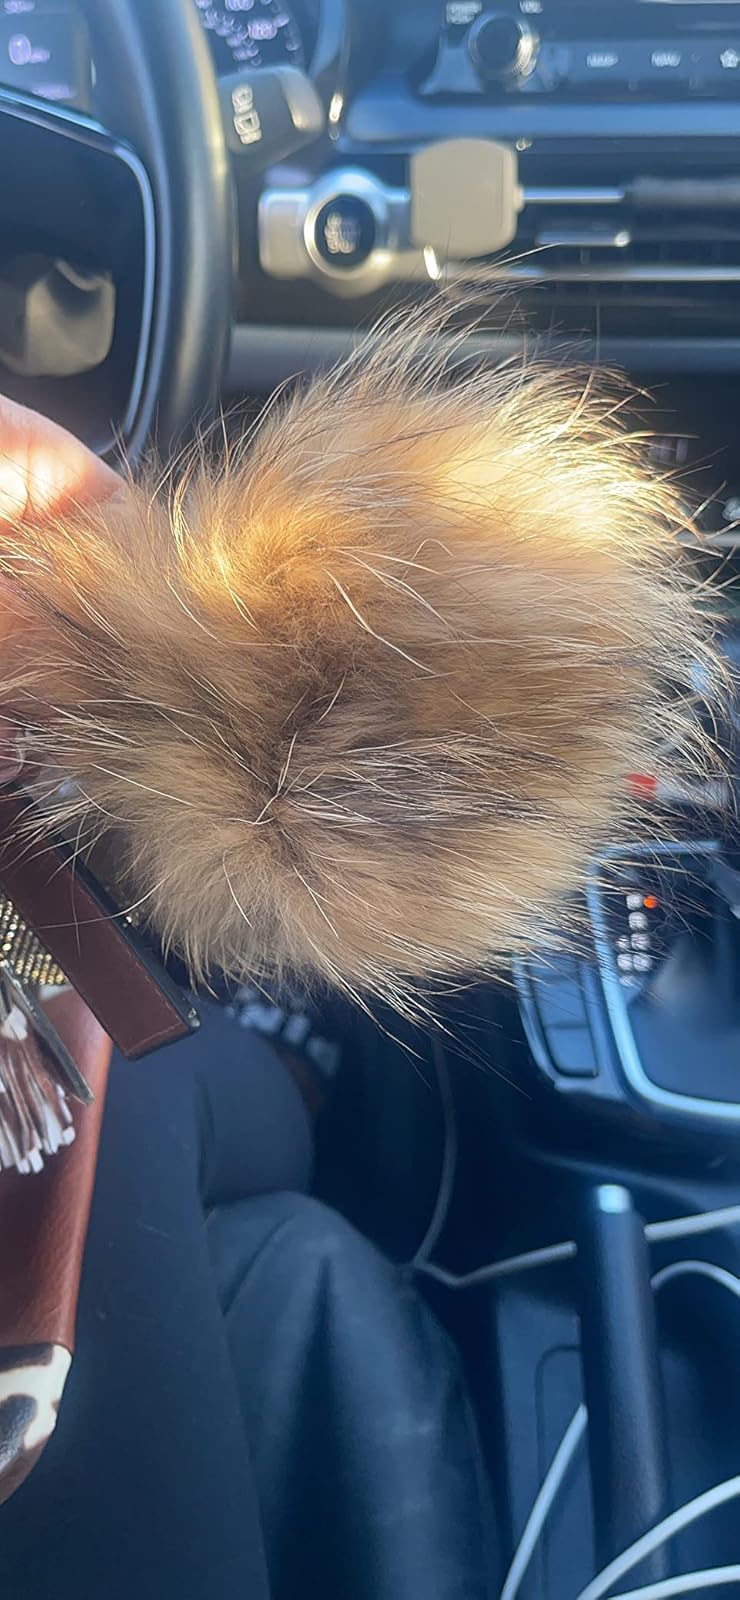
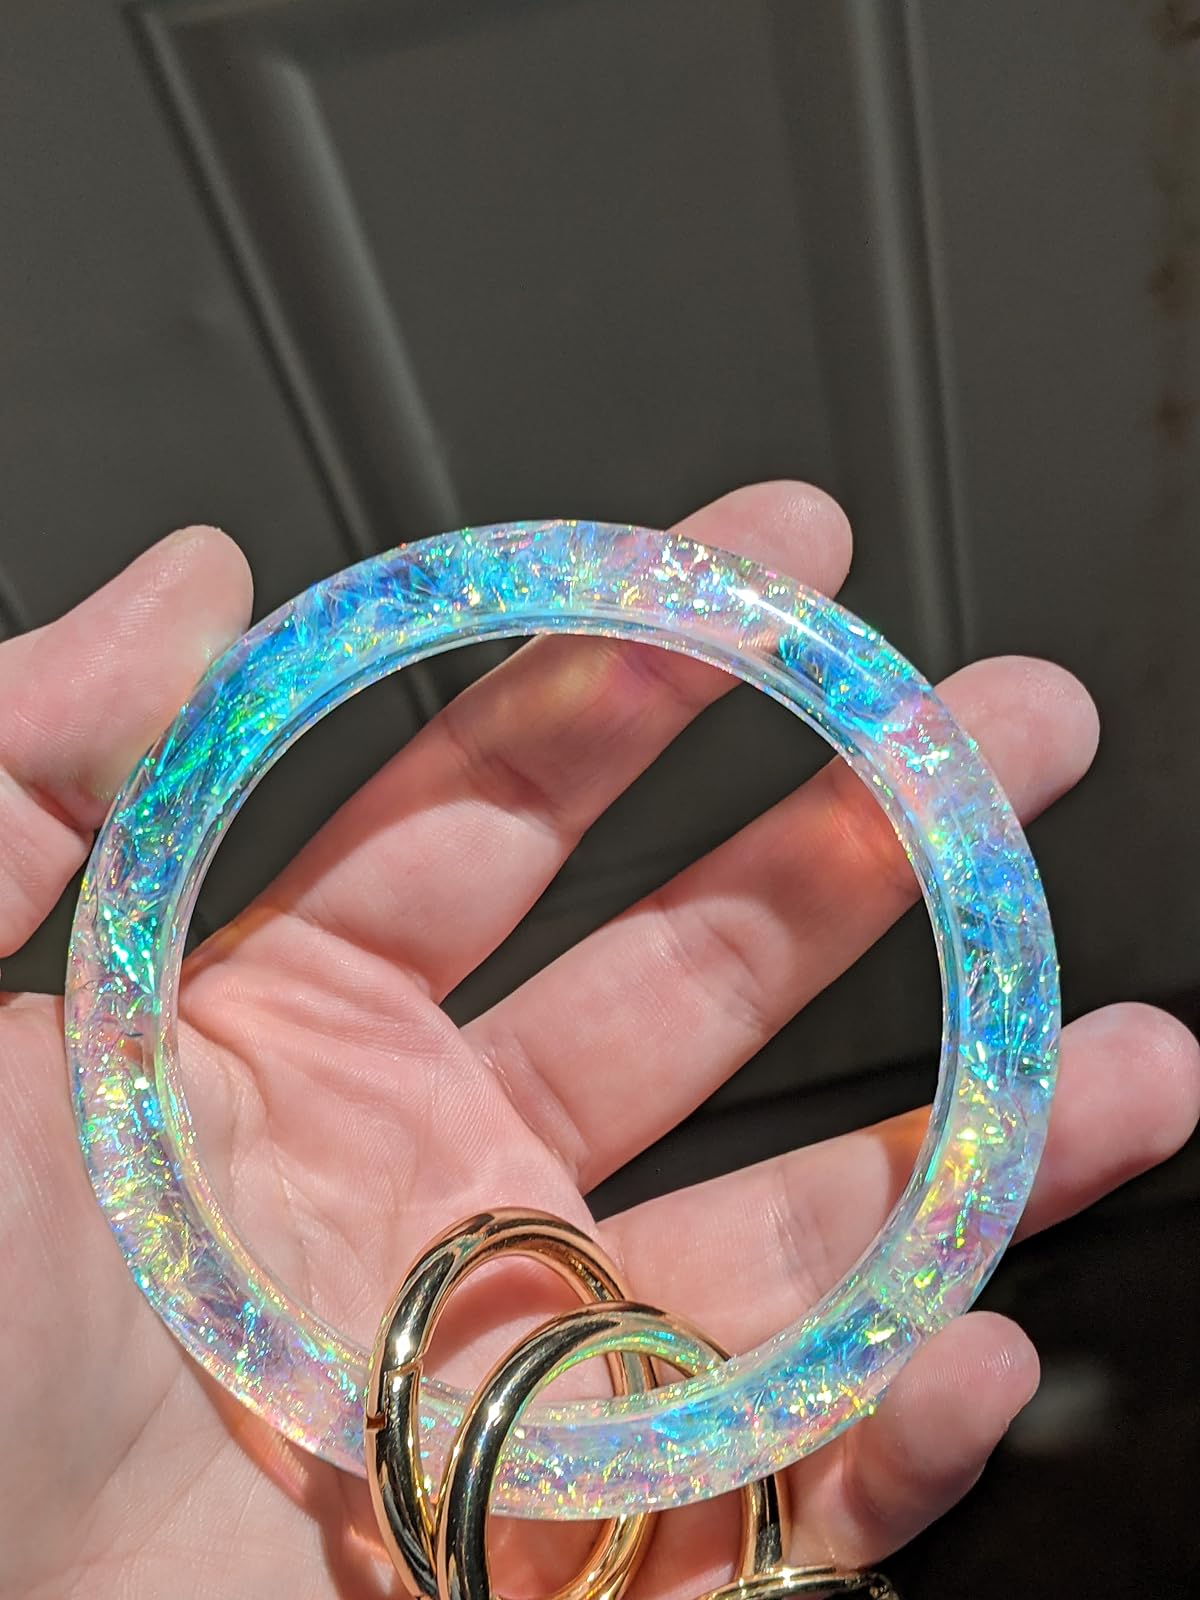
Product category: accessories_keychain
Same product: no